Shahma

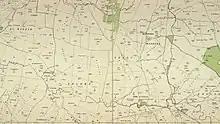
Shahma (Shahme) 1930 1:20,000

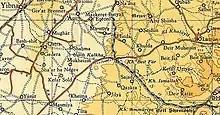
Shahma 1945 1:250,000

The Palestinian historian Walid Khalidi described the place in 1992: "The site has been incorporated into a fenced-in military airfield. It is marked by cactuses and bushes that are visible from the outside."